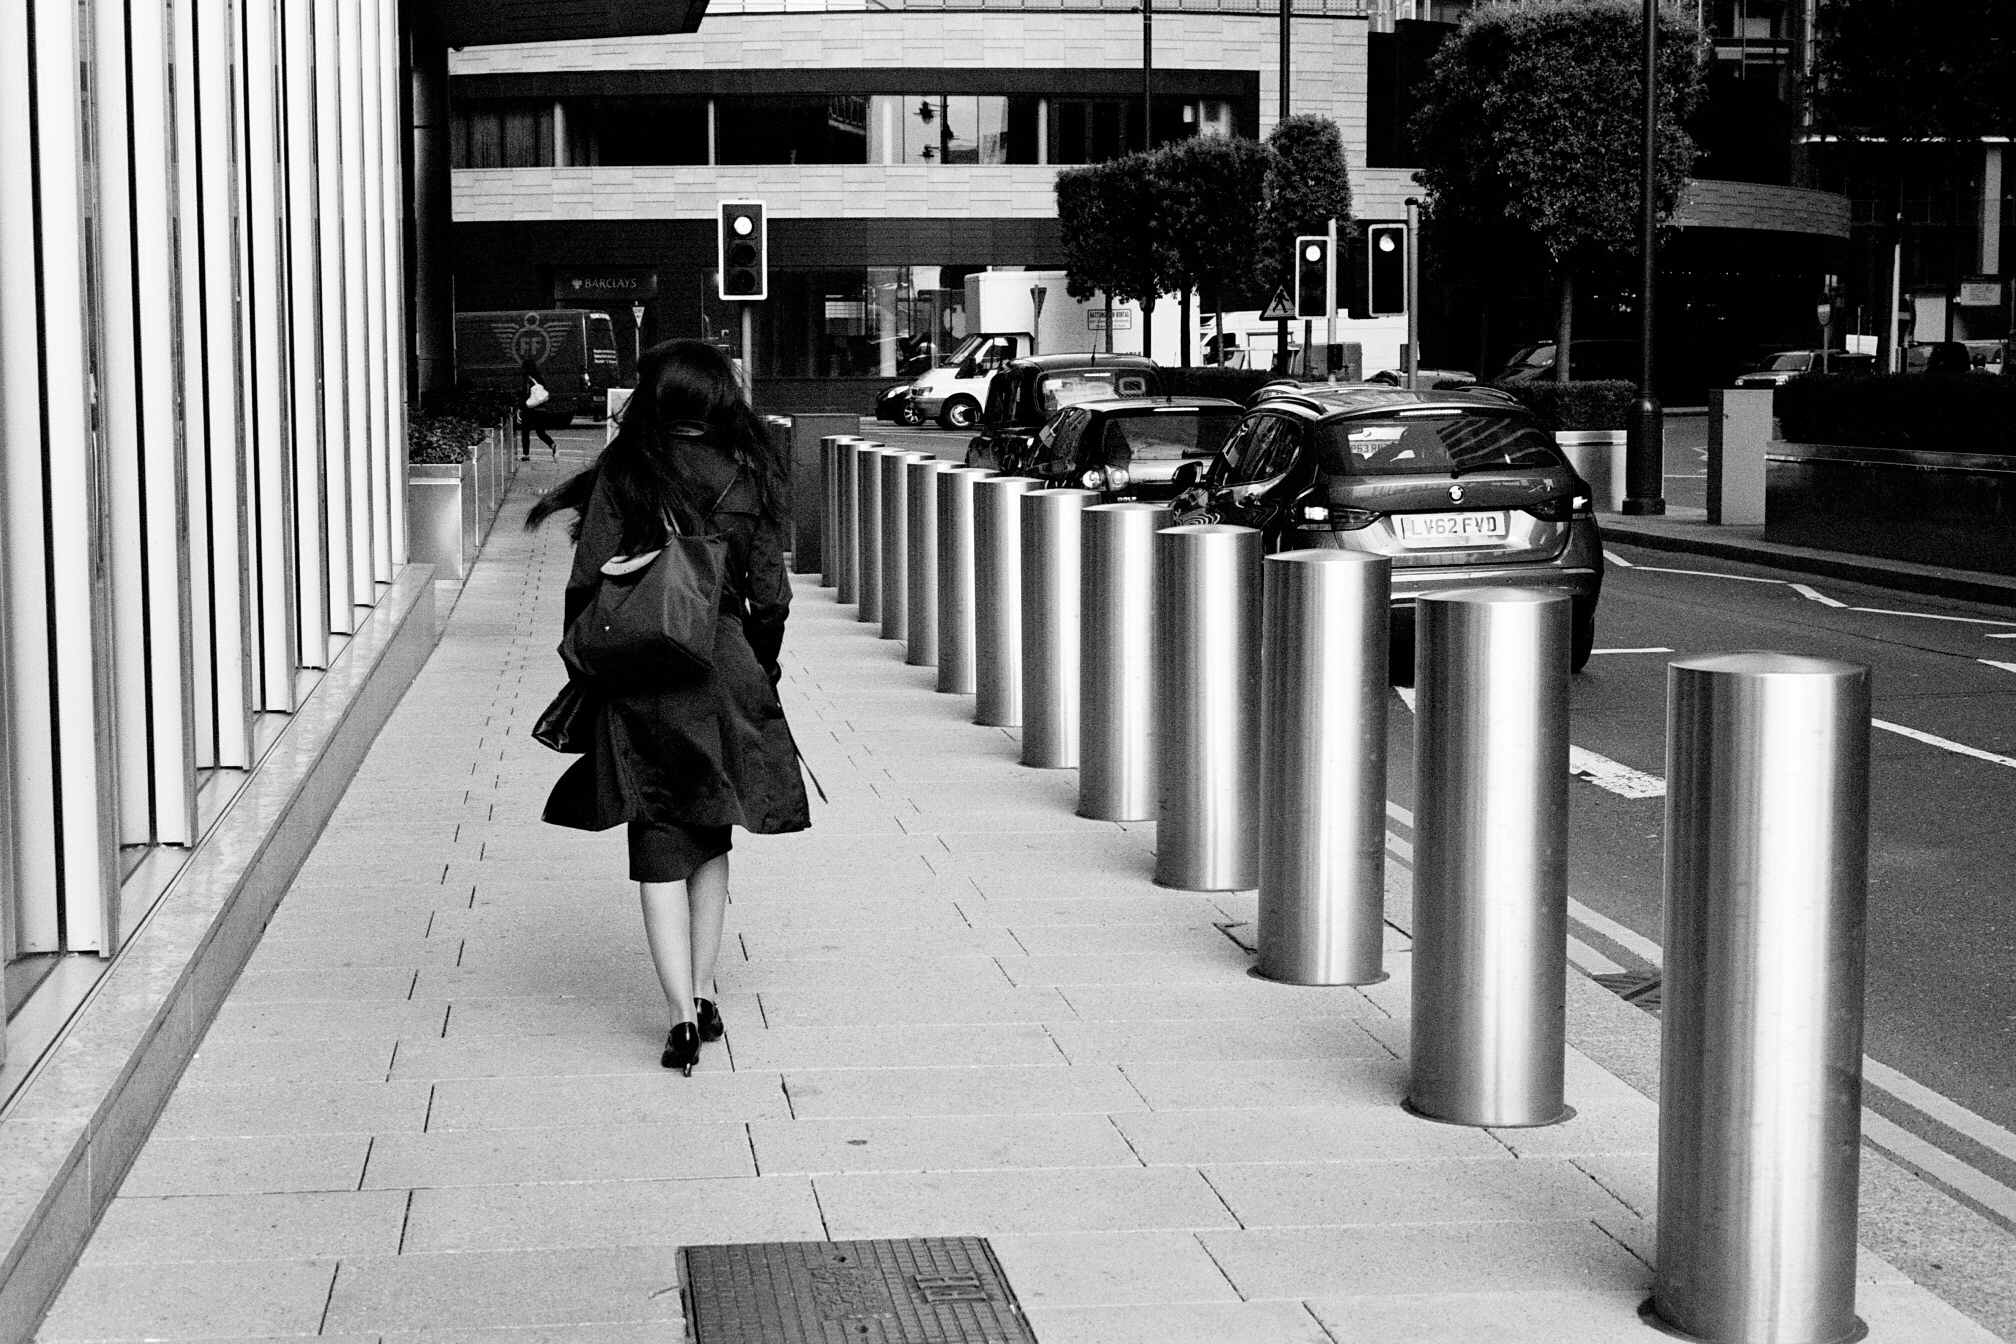
pedestrian, black and white, road, white, street, photography, grain, city, film, analog, explore, portrait, black, monochrome, streetphotography, flickr, bw, candid, creativecommons, 50mm, 35mm, infrastructure, photograph, snapshot, schweiz, switzerland, fotografie, sw, weiss, schwarz, zurich, grainy, shape, snap, leica, moment, strassenfotografie, unposed, decisive, flickriver, streettog, tog, scout, 35mmfilm, analogue, ilfordxp2, decisivemoment, lefteye, leicam6, summicron50mm, primelens, portraitscene, lefteyed, bestcamera, skancheli, riccapucho, monochrome photography, film noir